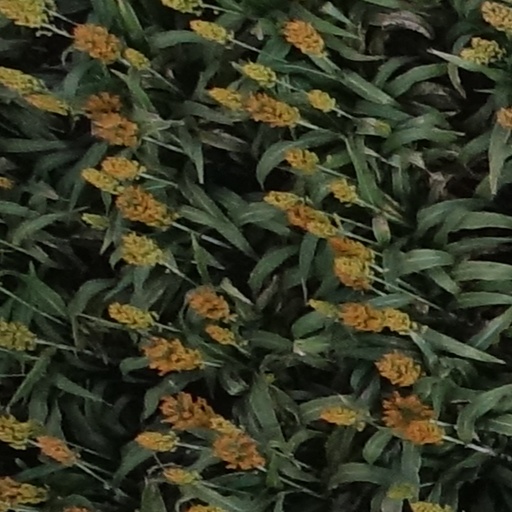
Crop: sorghum